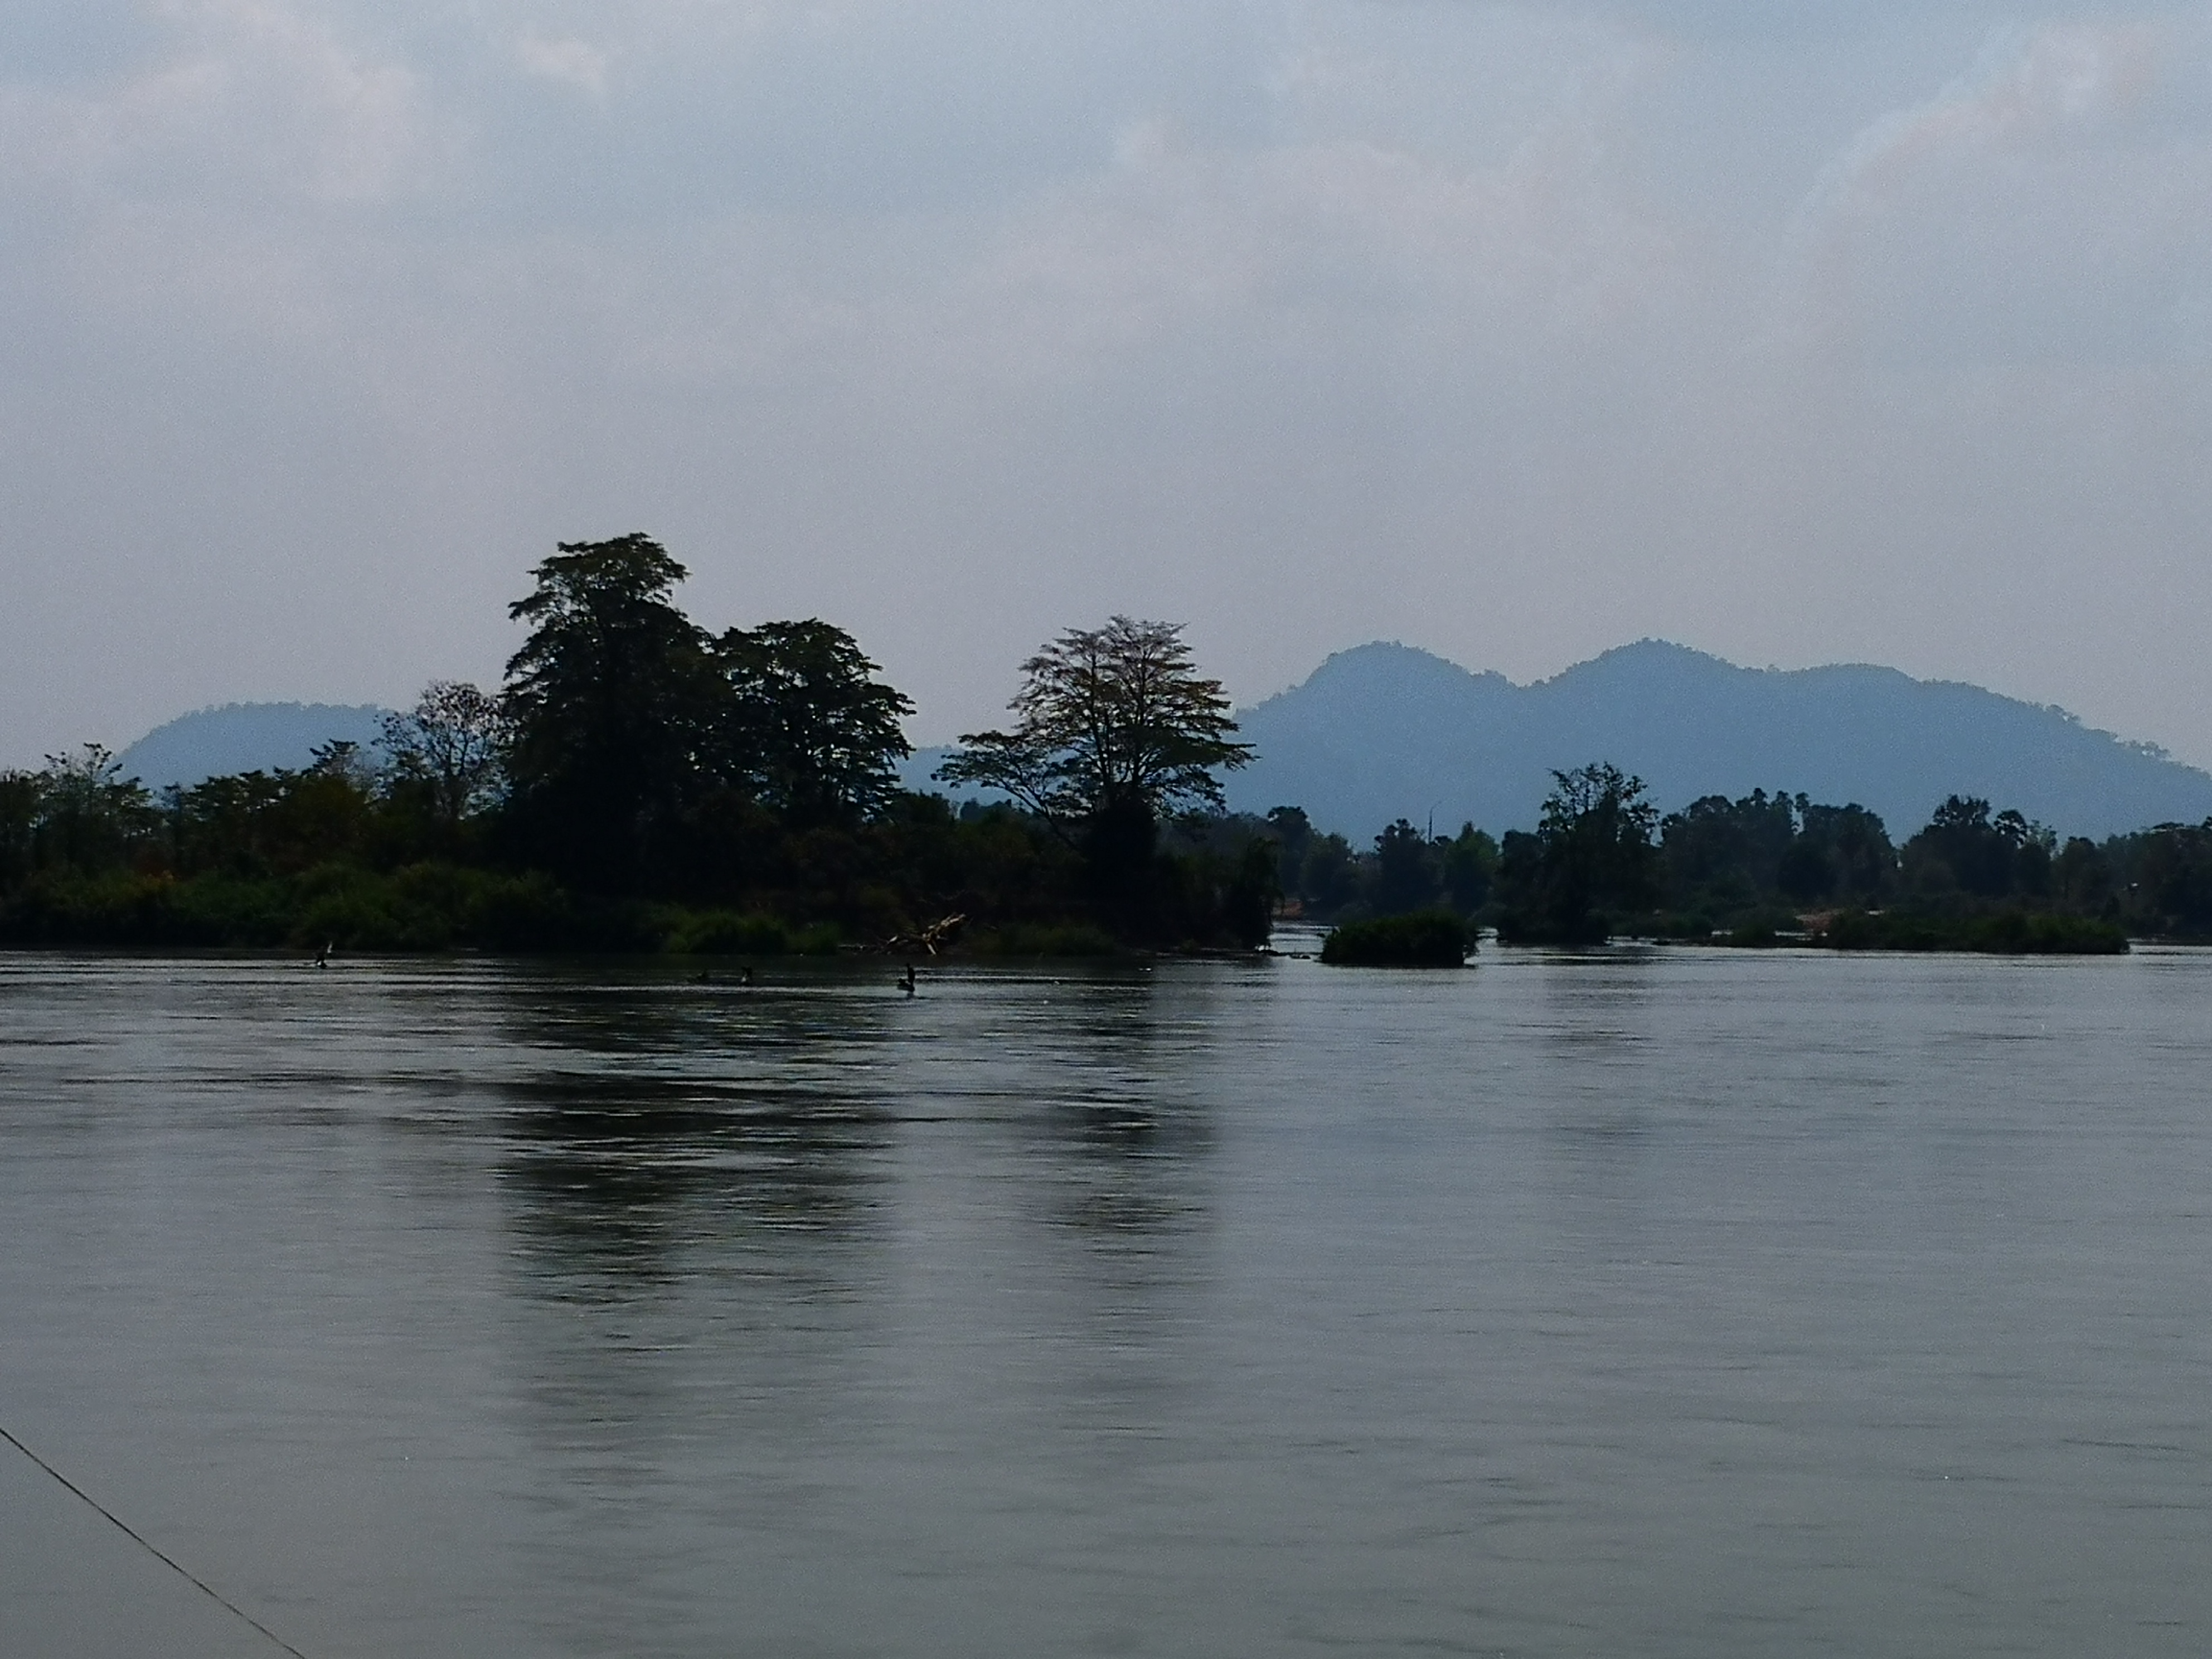
khong, river, body of water, water resources, water, reservoir, sky, bank, waterway, floodplain, loch, lake, reflection, cloud, lake district, calm, watercourse, tree, sound, inlet, island, bayou, rainforest, river island, jungle, tropics, channel